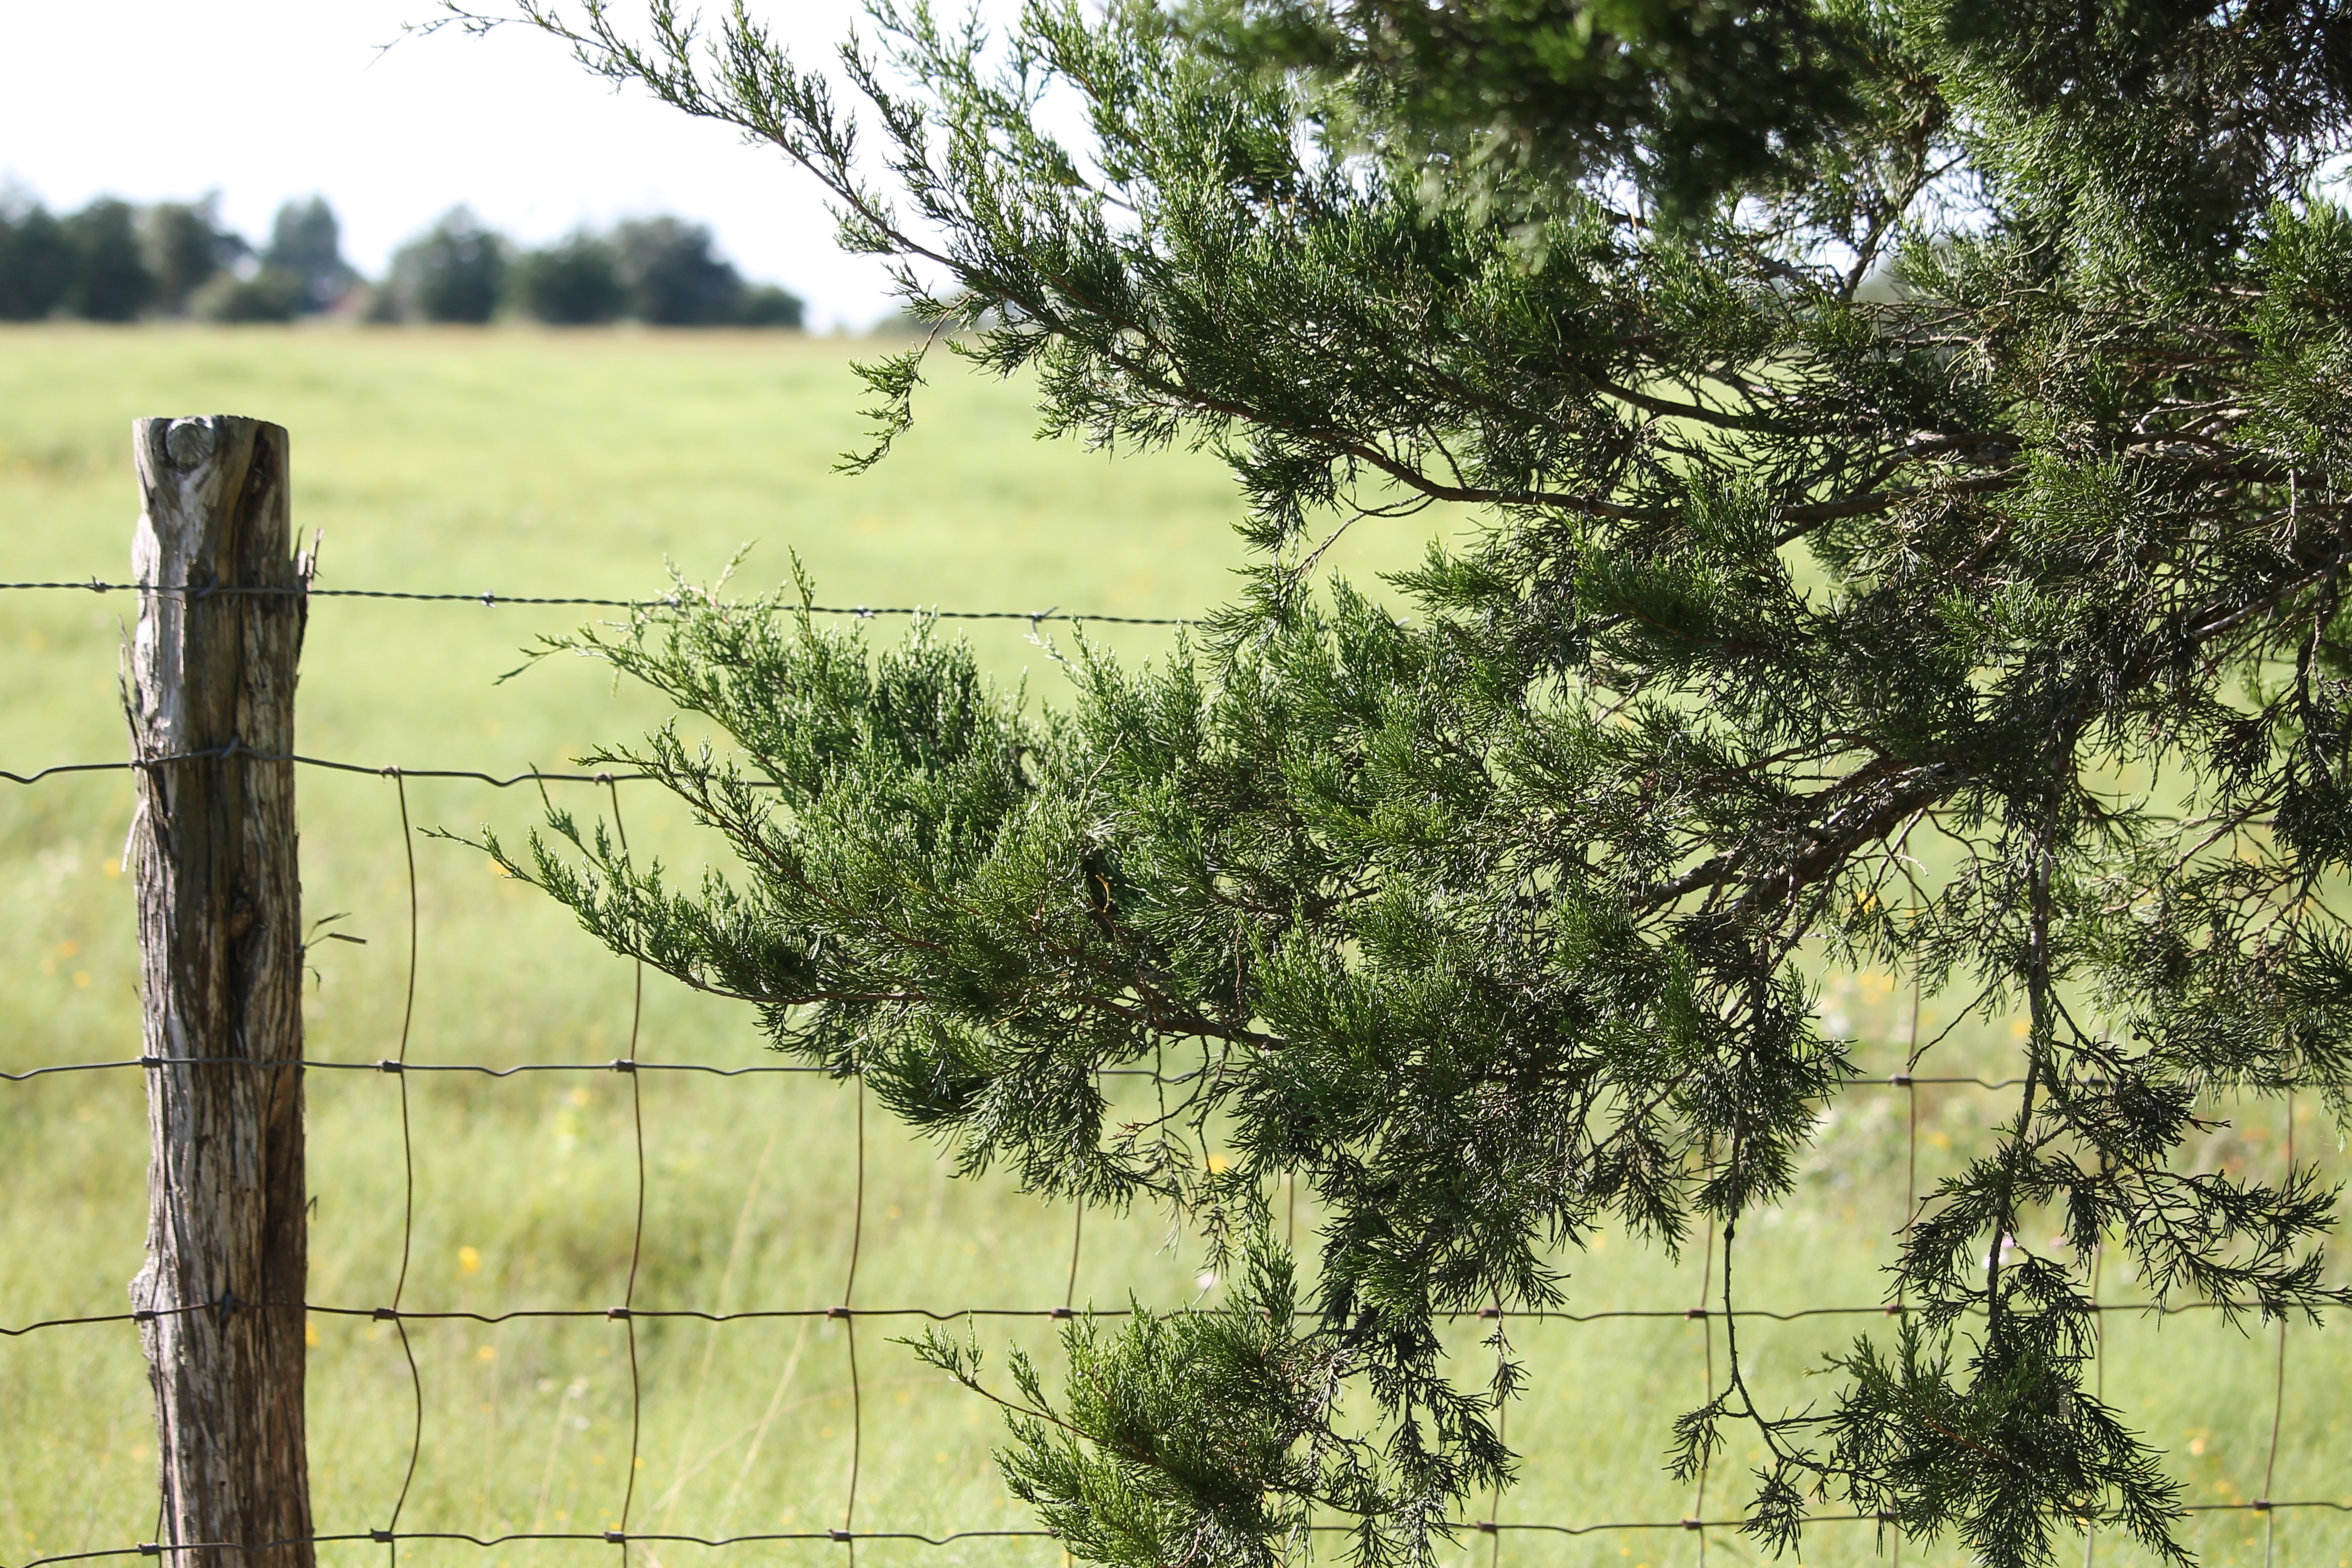
landscape, tree, outdoor, branch, fence, plant, wood, flower, rustic, wildlife, flora, savanna, shrub, rural area, cedar tree, fence post, woody plant